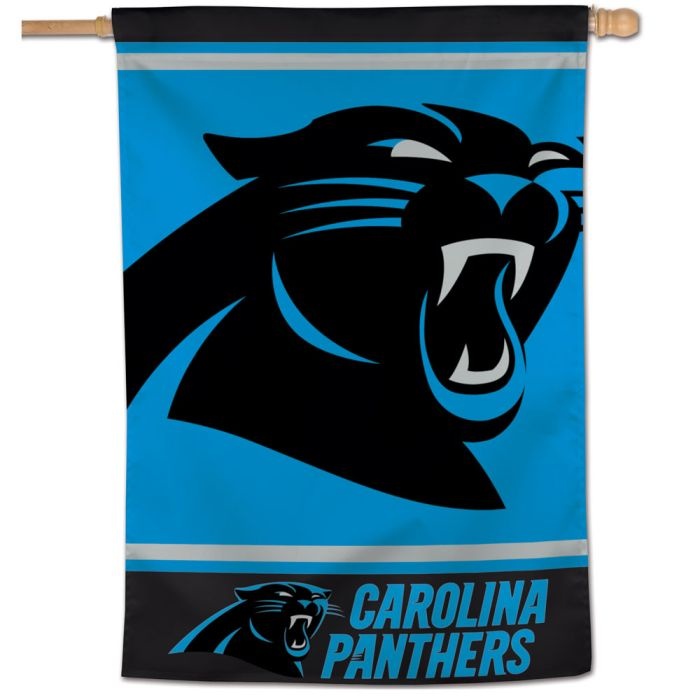
Carolina Panthers MEGA LOGO Vertical Flag 28" x 40"
MEGA LOGO Vertical Flag 28" x 40" (backorder) 32085964625/32085964625/_c_
Brand: Wincraft
Category: Sporting Goods > Athletics > Soccer > Soccer Corner Flags